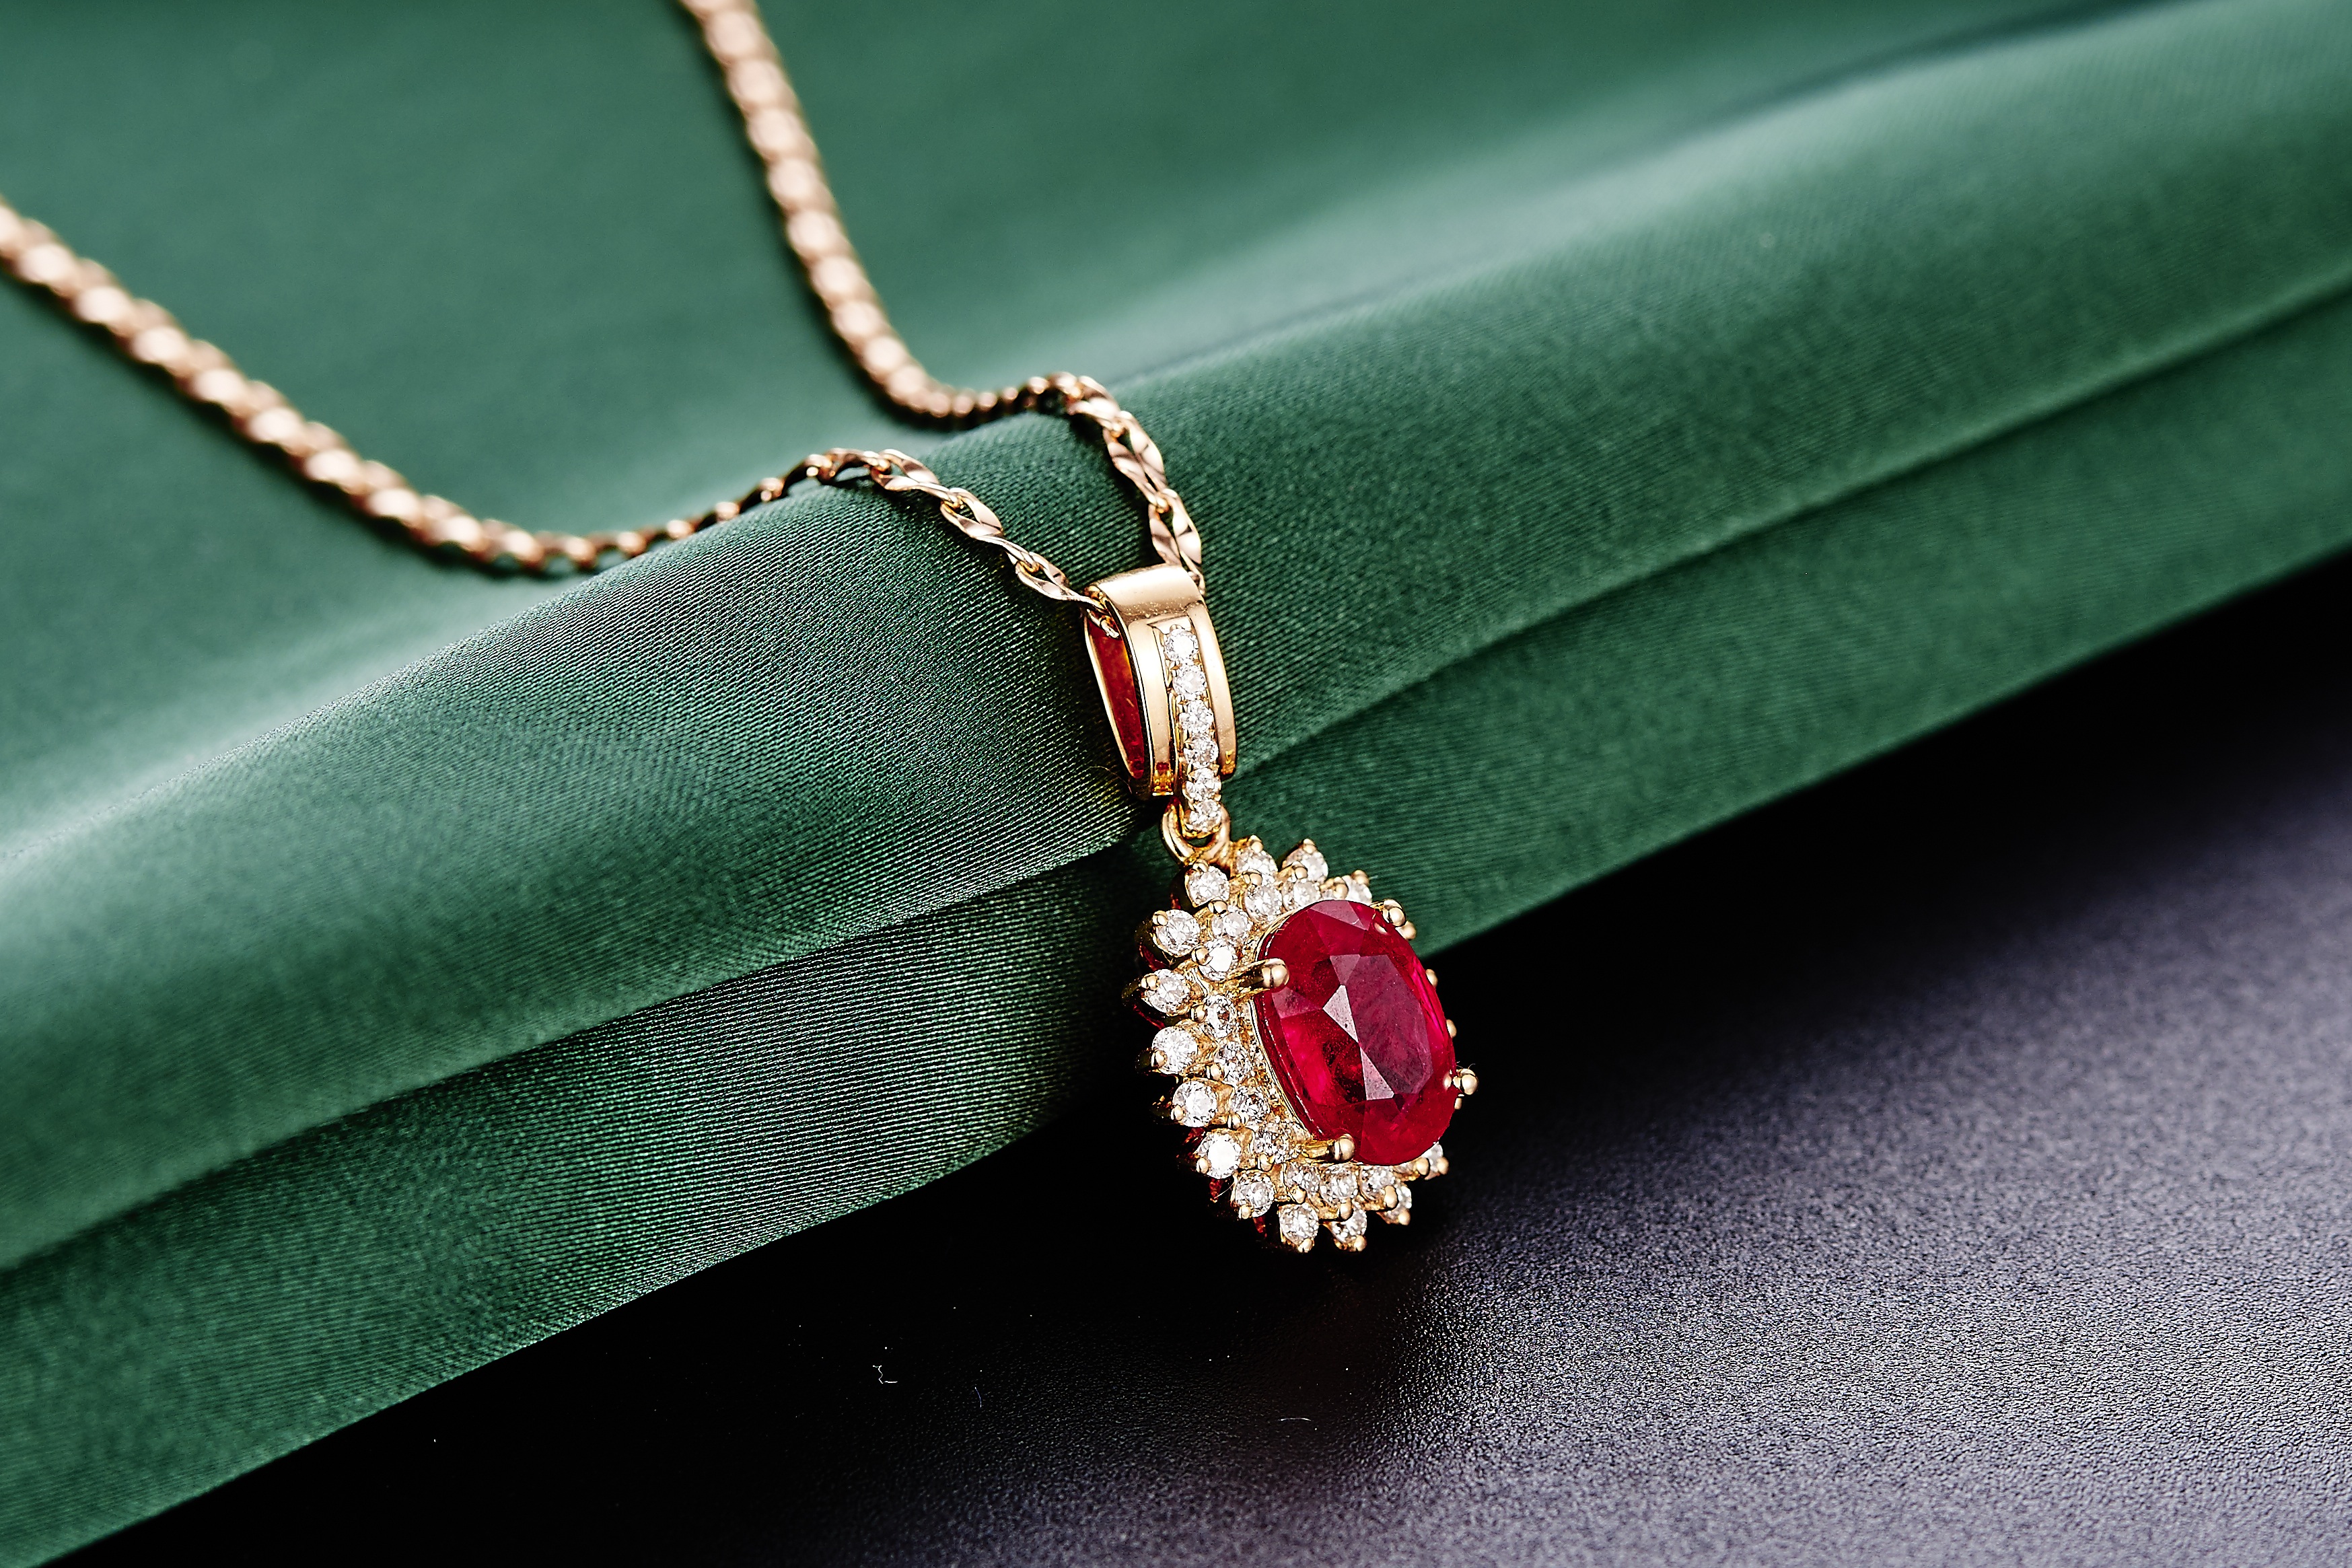
green, jewelry, necklace, jewellery, turquoise, ruby, emerald, gemstone, pendant, fashion accessory